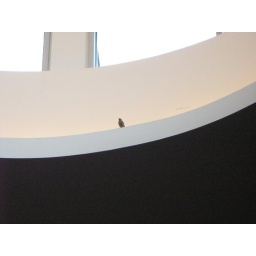
This is inside the departure area at LAX. I noticed a bird flying near the ceiling.